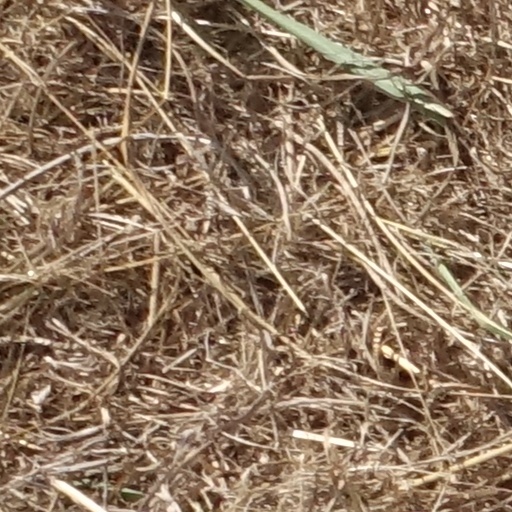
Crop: sorghum